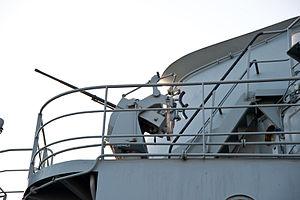
Le Andrija Mohorovičić (BŠ-72) est un navire de guerre de la flotte de la marine militaire croate. C'est désormais un navire-école. Il a été construit au chantier naval polonais Stocznia Północna, en tant que navire de la classe des navires hydrographiques soviétiques du Project 861.